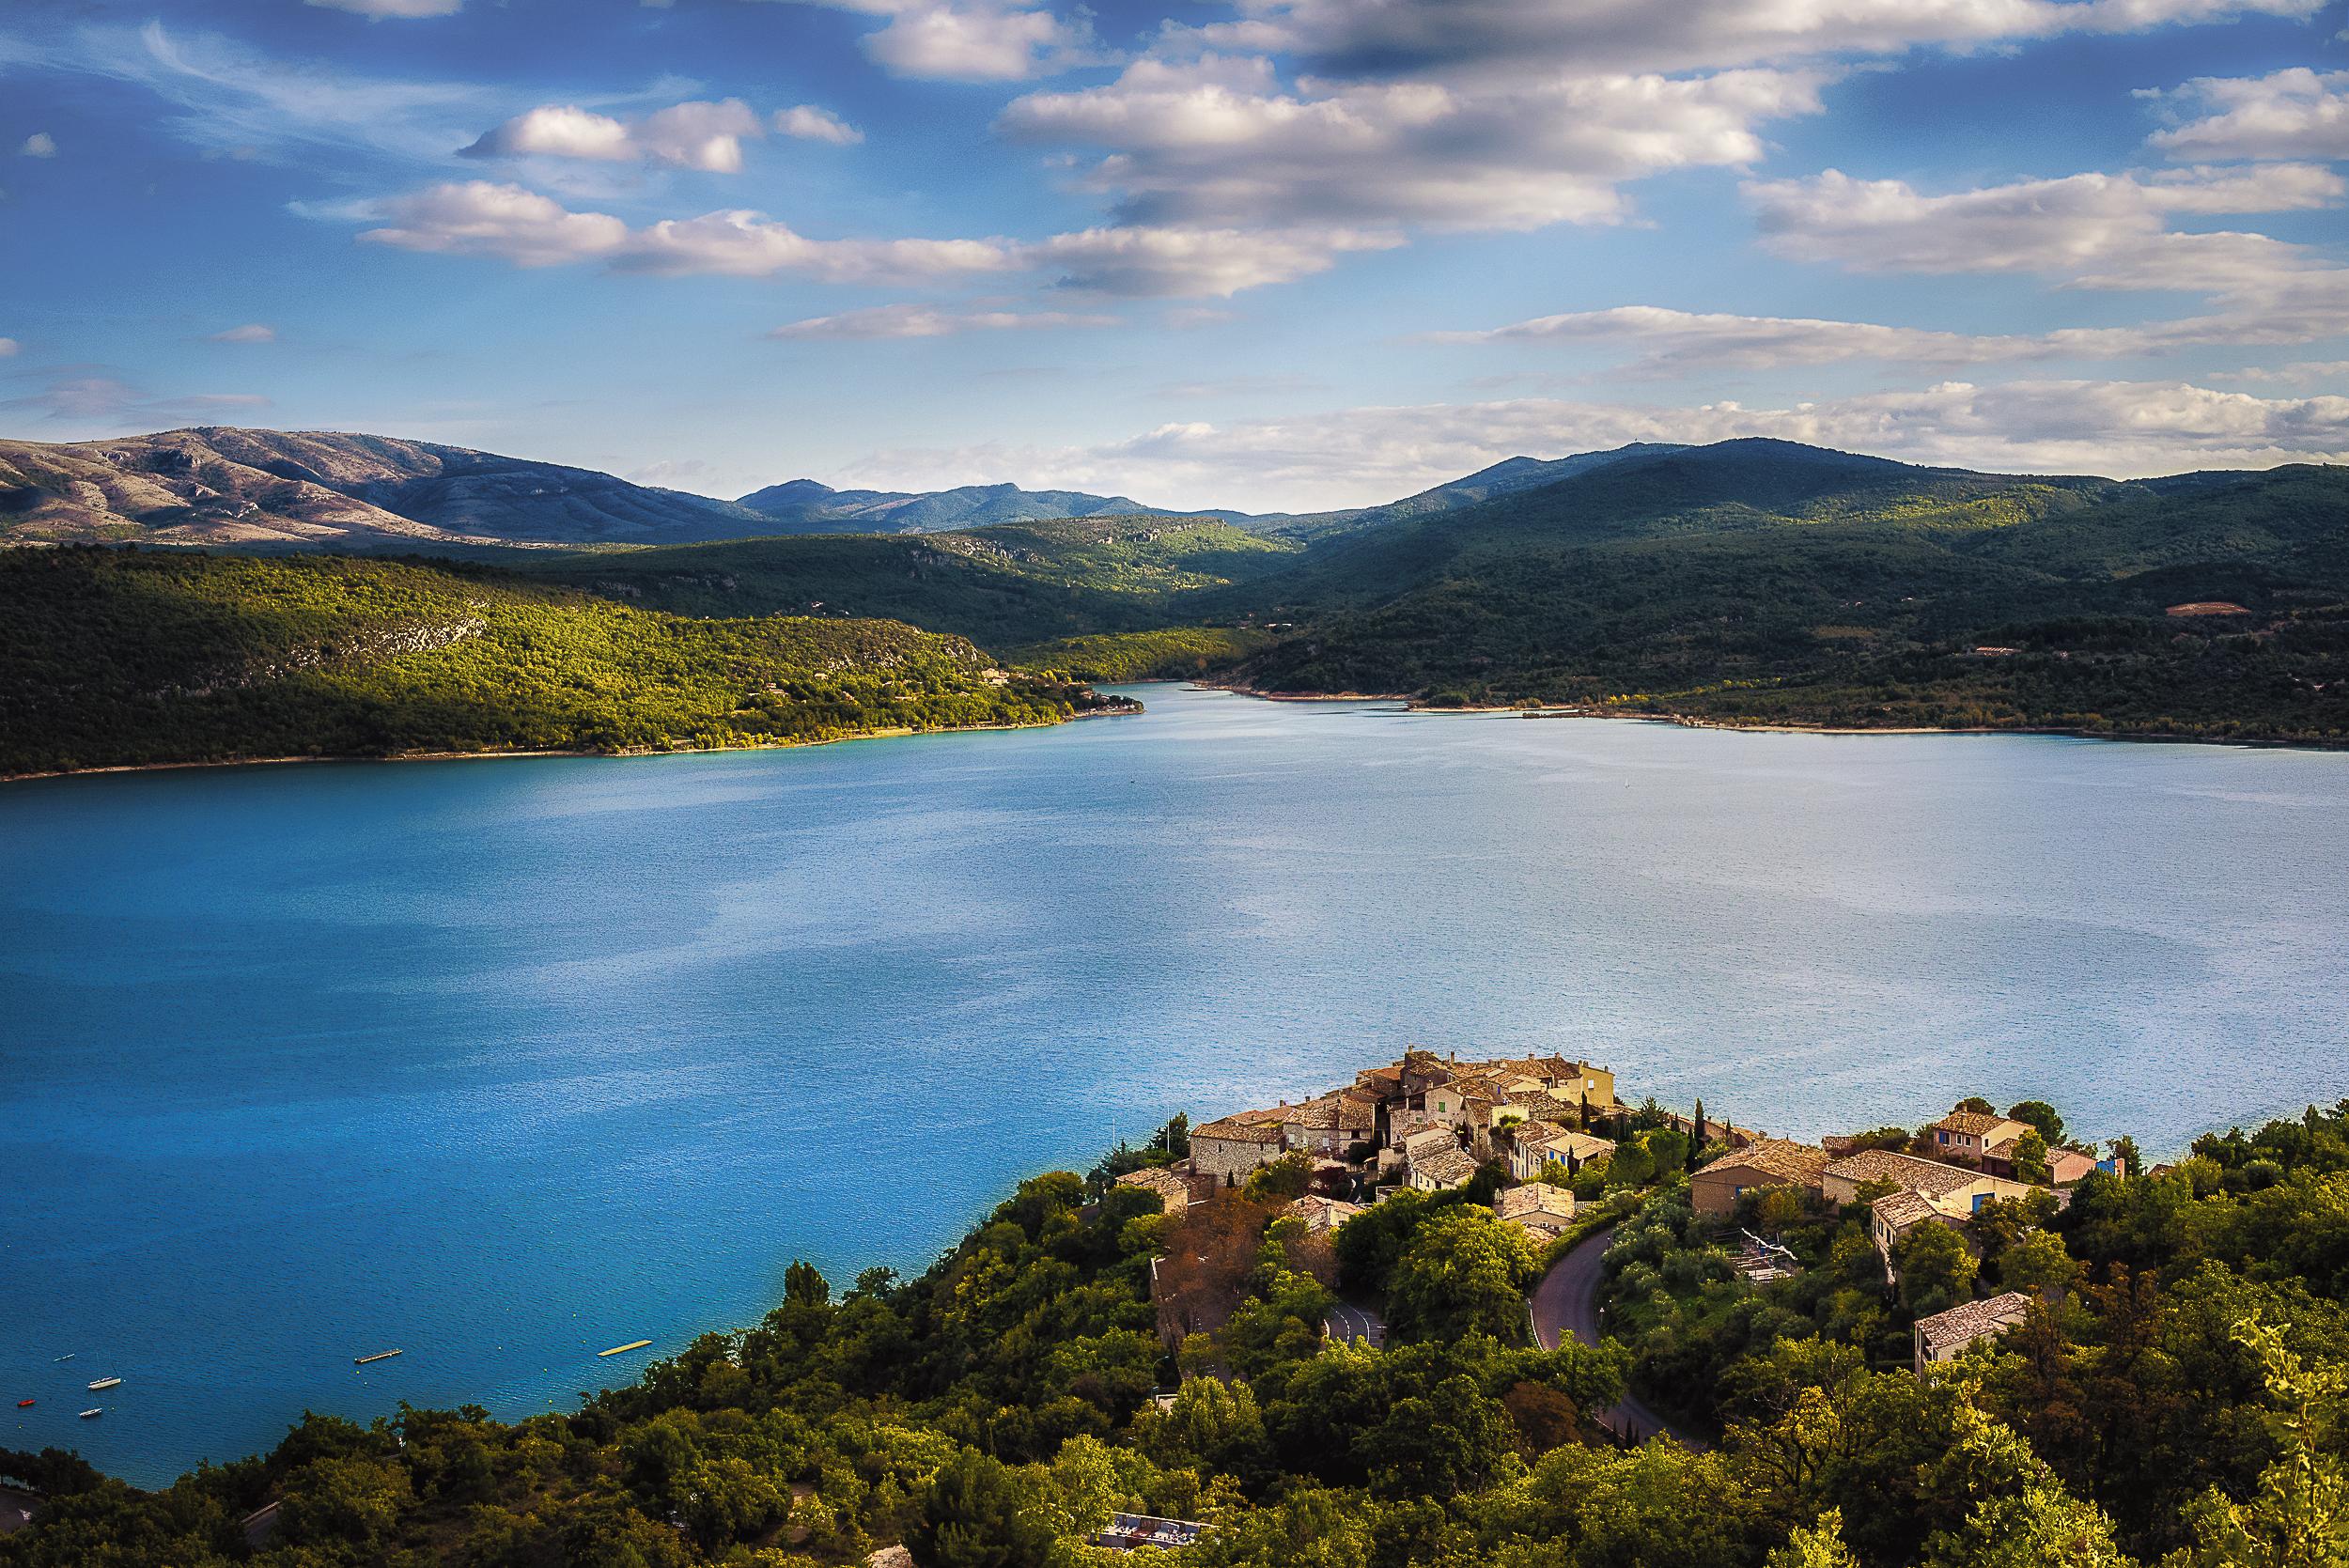
landscape, sea, coast, nature, wilderness, mountain, cloud, hill, lake, mountain range, france, europe, reflection, scenery, bay, fjord, reservoir, nikon, highland, body of water, 2015, paysage, paisible, scene, nikkor, quiet, fell, tranquilit, calme, loch, serein, typique, paeceful, d750nikon, region, c uruyann, s r nit, lacdesaintecroix, tarn, mountainous landforms